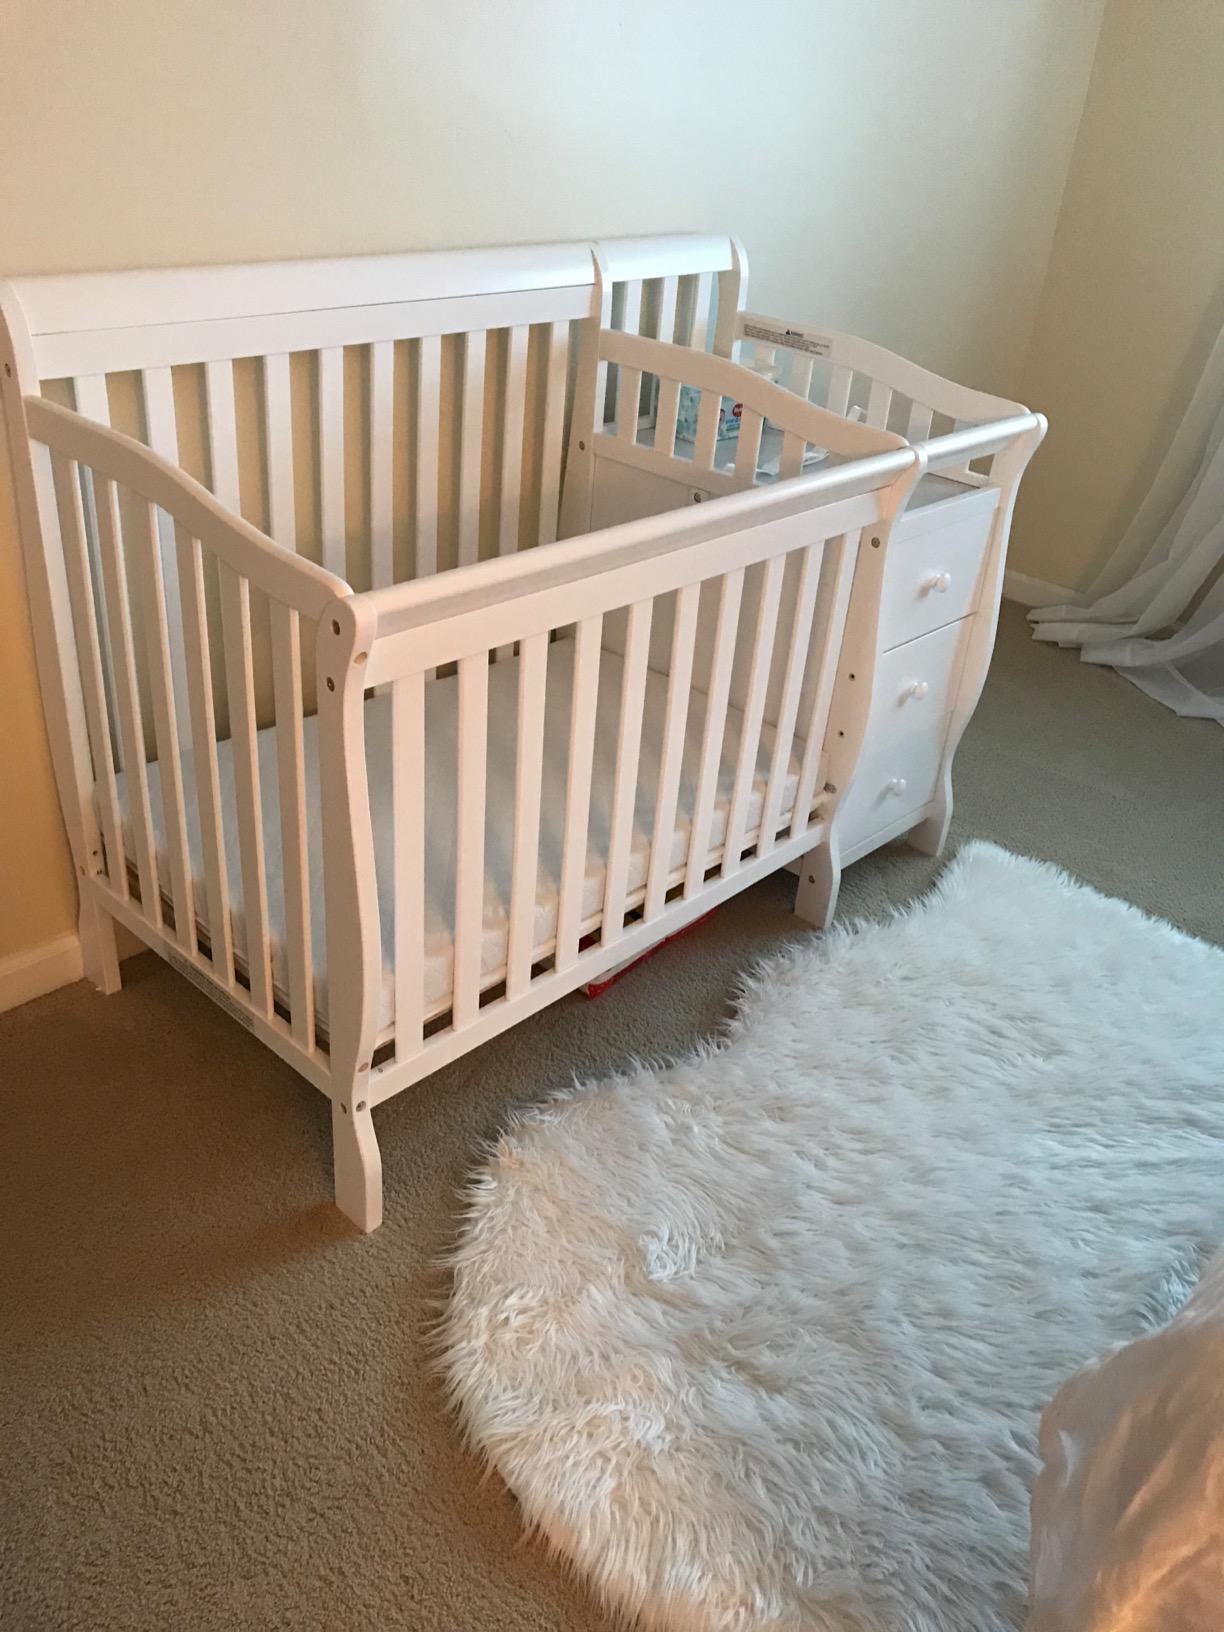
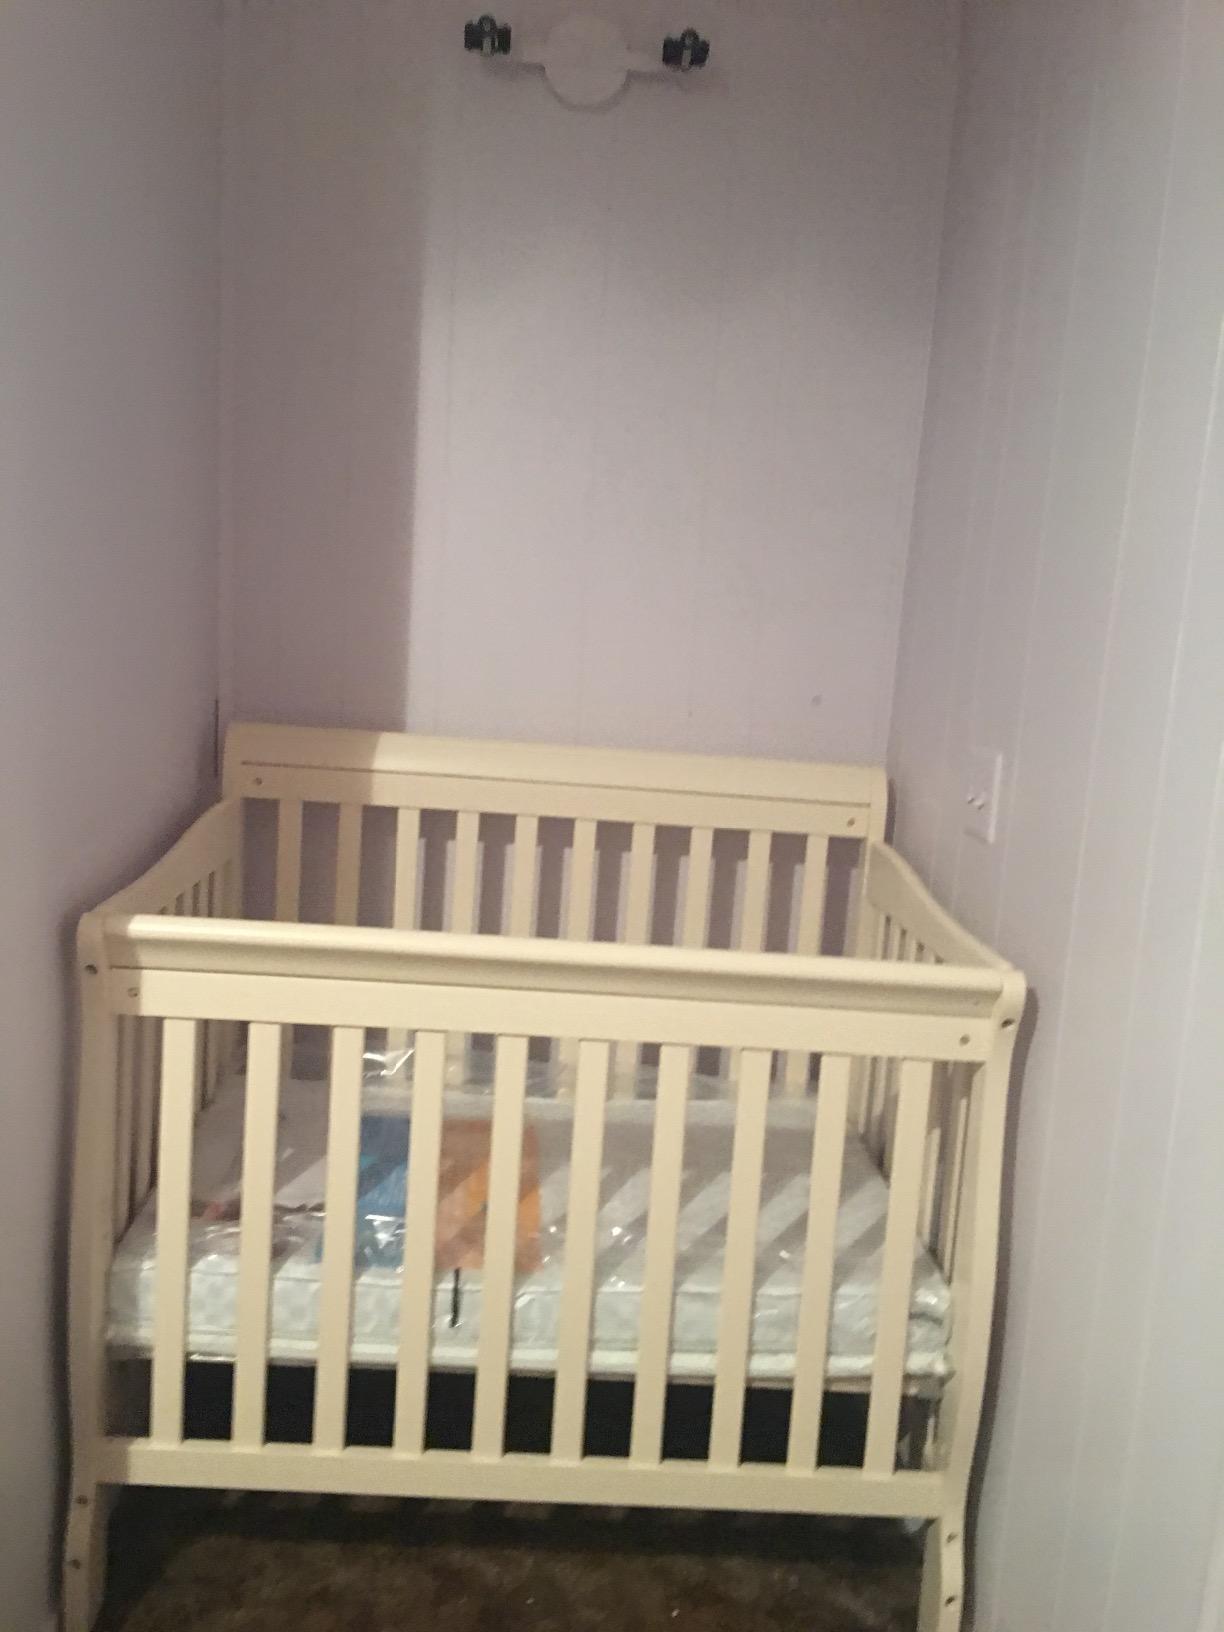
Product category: products_crib
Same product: no